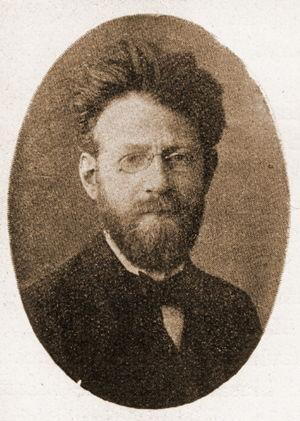
František Gellner, né à Mlada Boleslav, en Bohême, le 19 juin 1881 et porté disparu le 13 septembre 1914, est un poète, écrivain, peintre, caricaturiste et anarchiste tchèque.